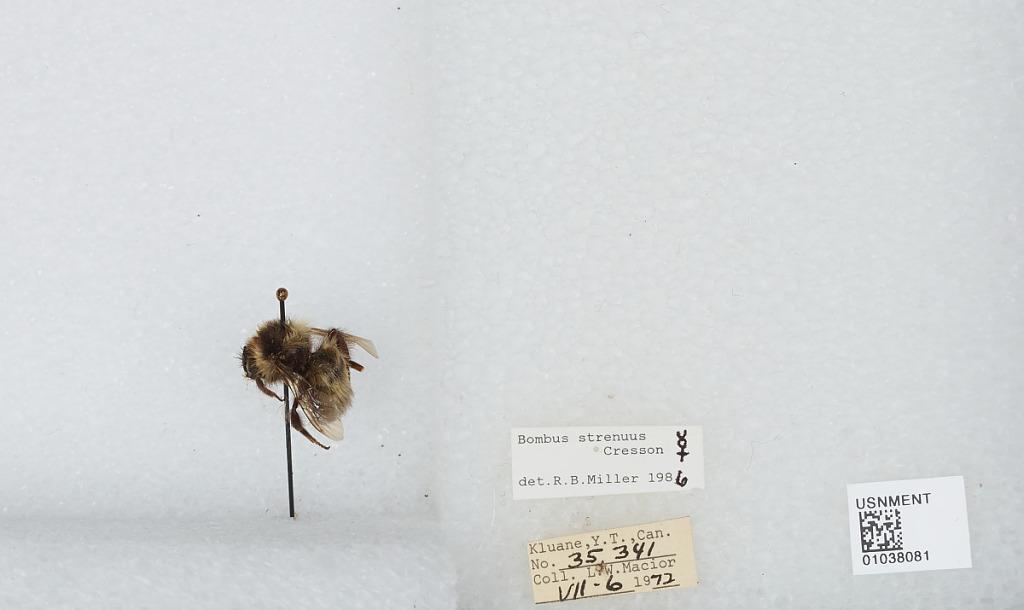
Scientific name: Bombus (Alpinobombus) neoboreus Sladen
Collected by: L. Macior
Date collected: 1972-7-6
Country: Canada
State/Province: Yukon Territory
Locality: Kluane
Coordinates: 60.75, -139.5
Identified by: Miller, R. B.